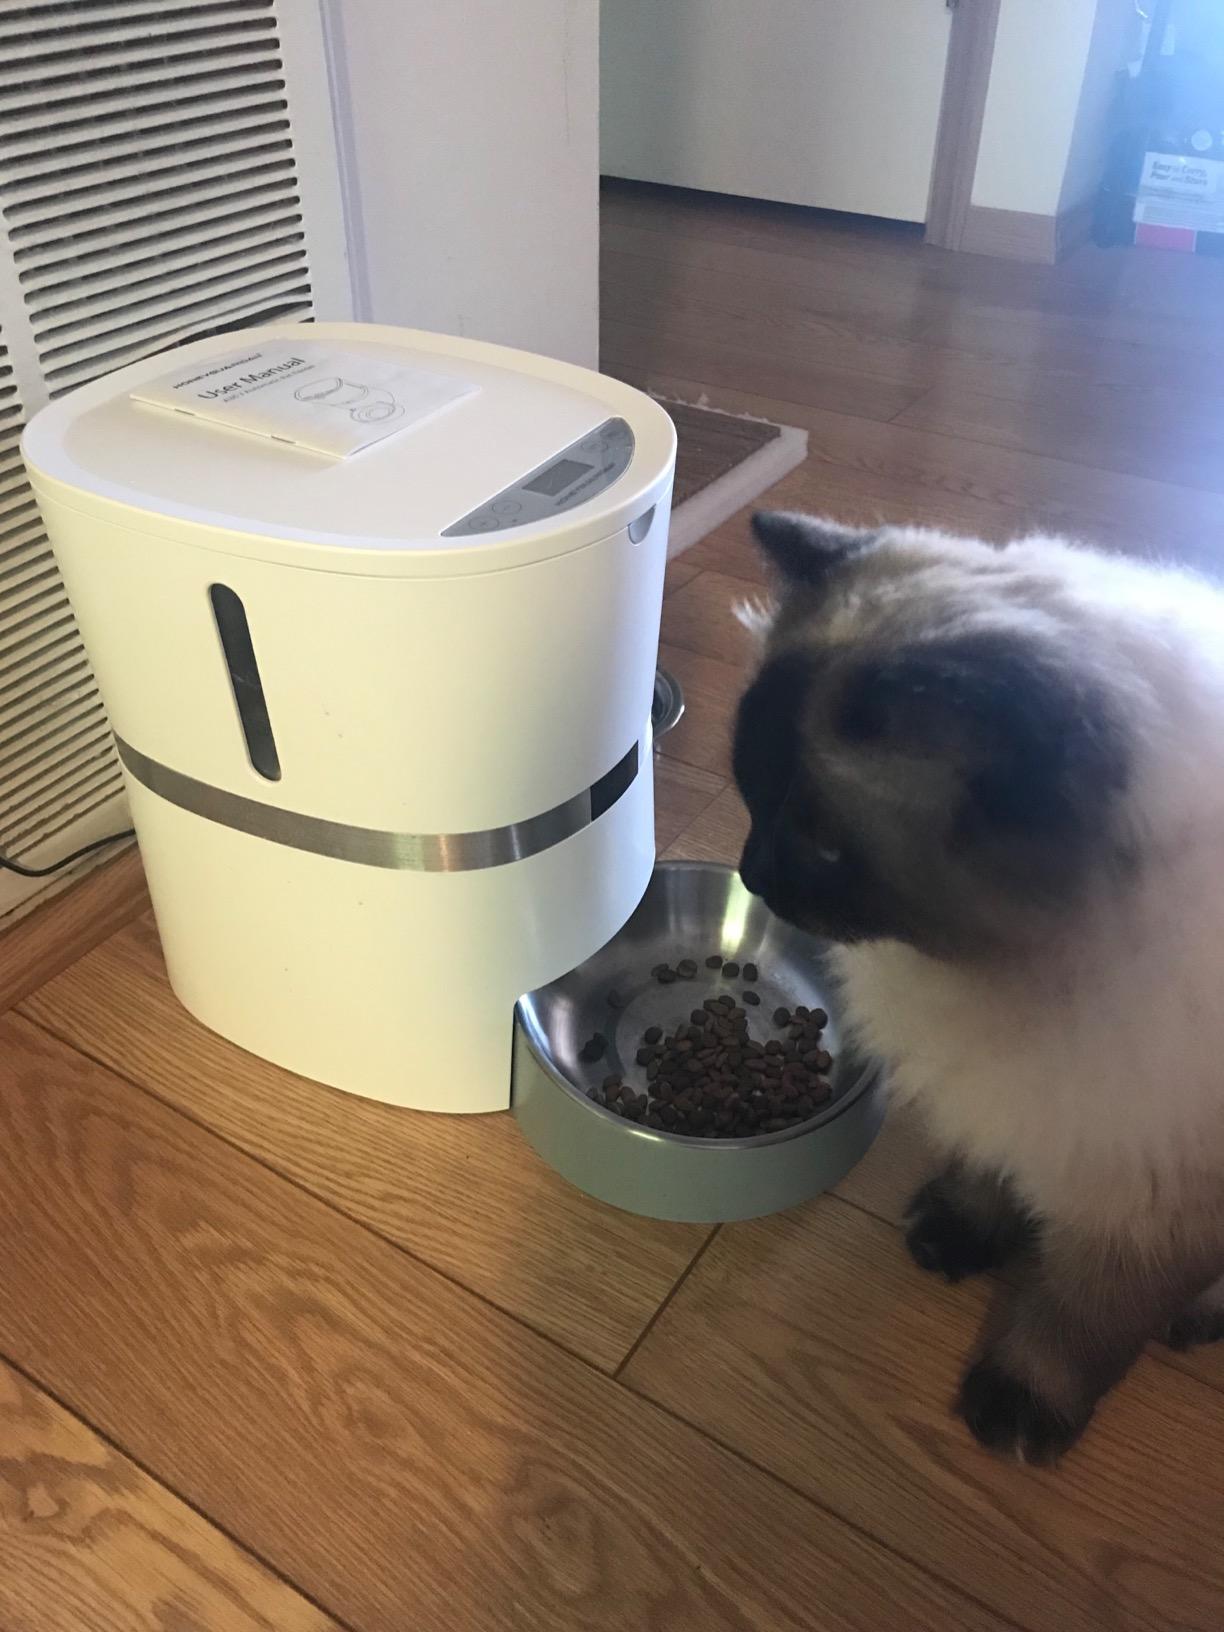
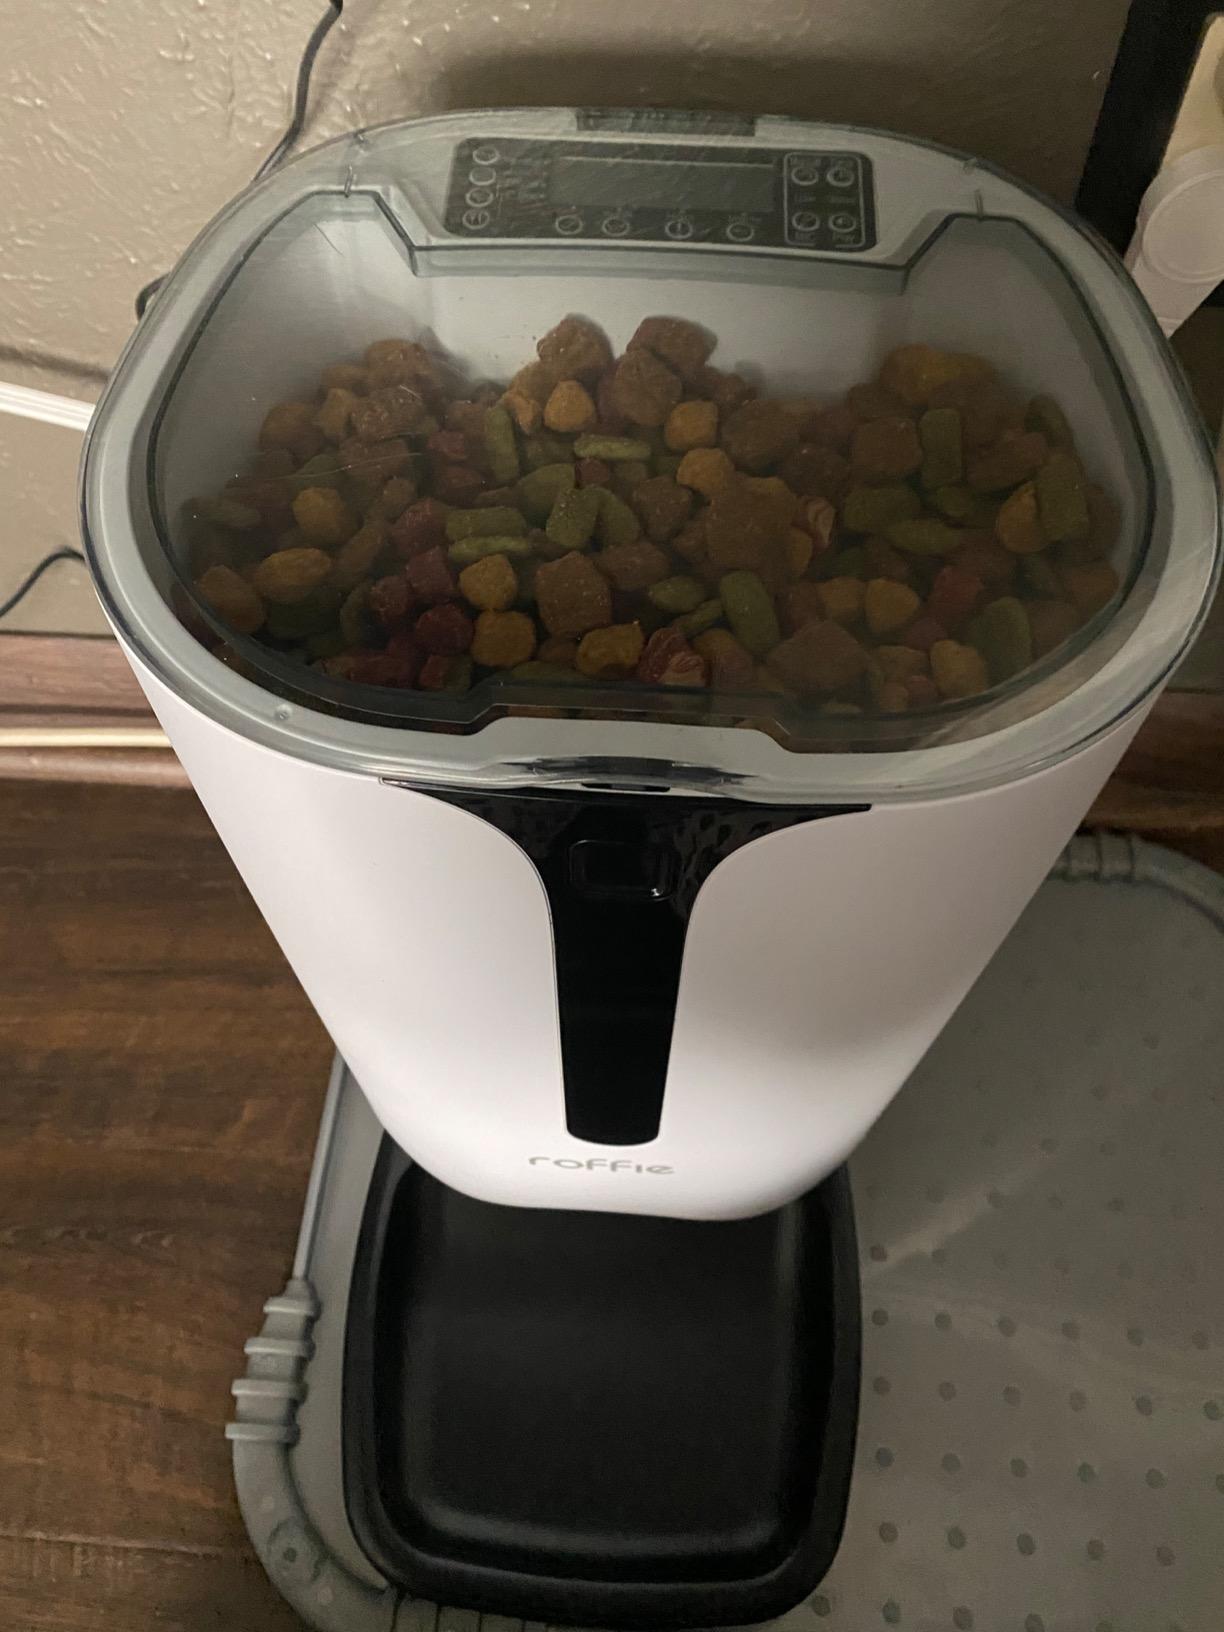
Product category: items_feeder
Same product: no